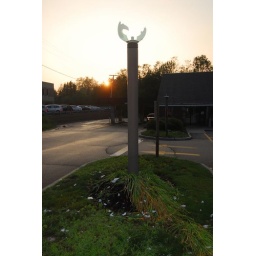
broken street lamp infront of a bank in Exeter after it was struck by large hail tuesday